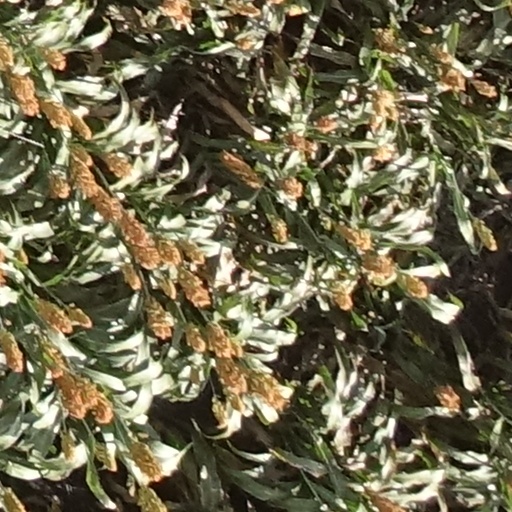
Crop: sorghum